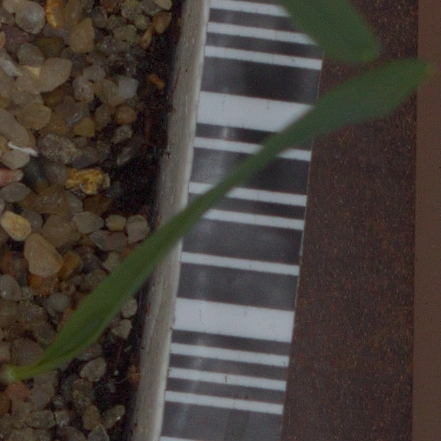
Label: common_wheat